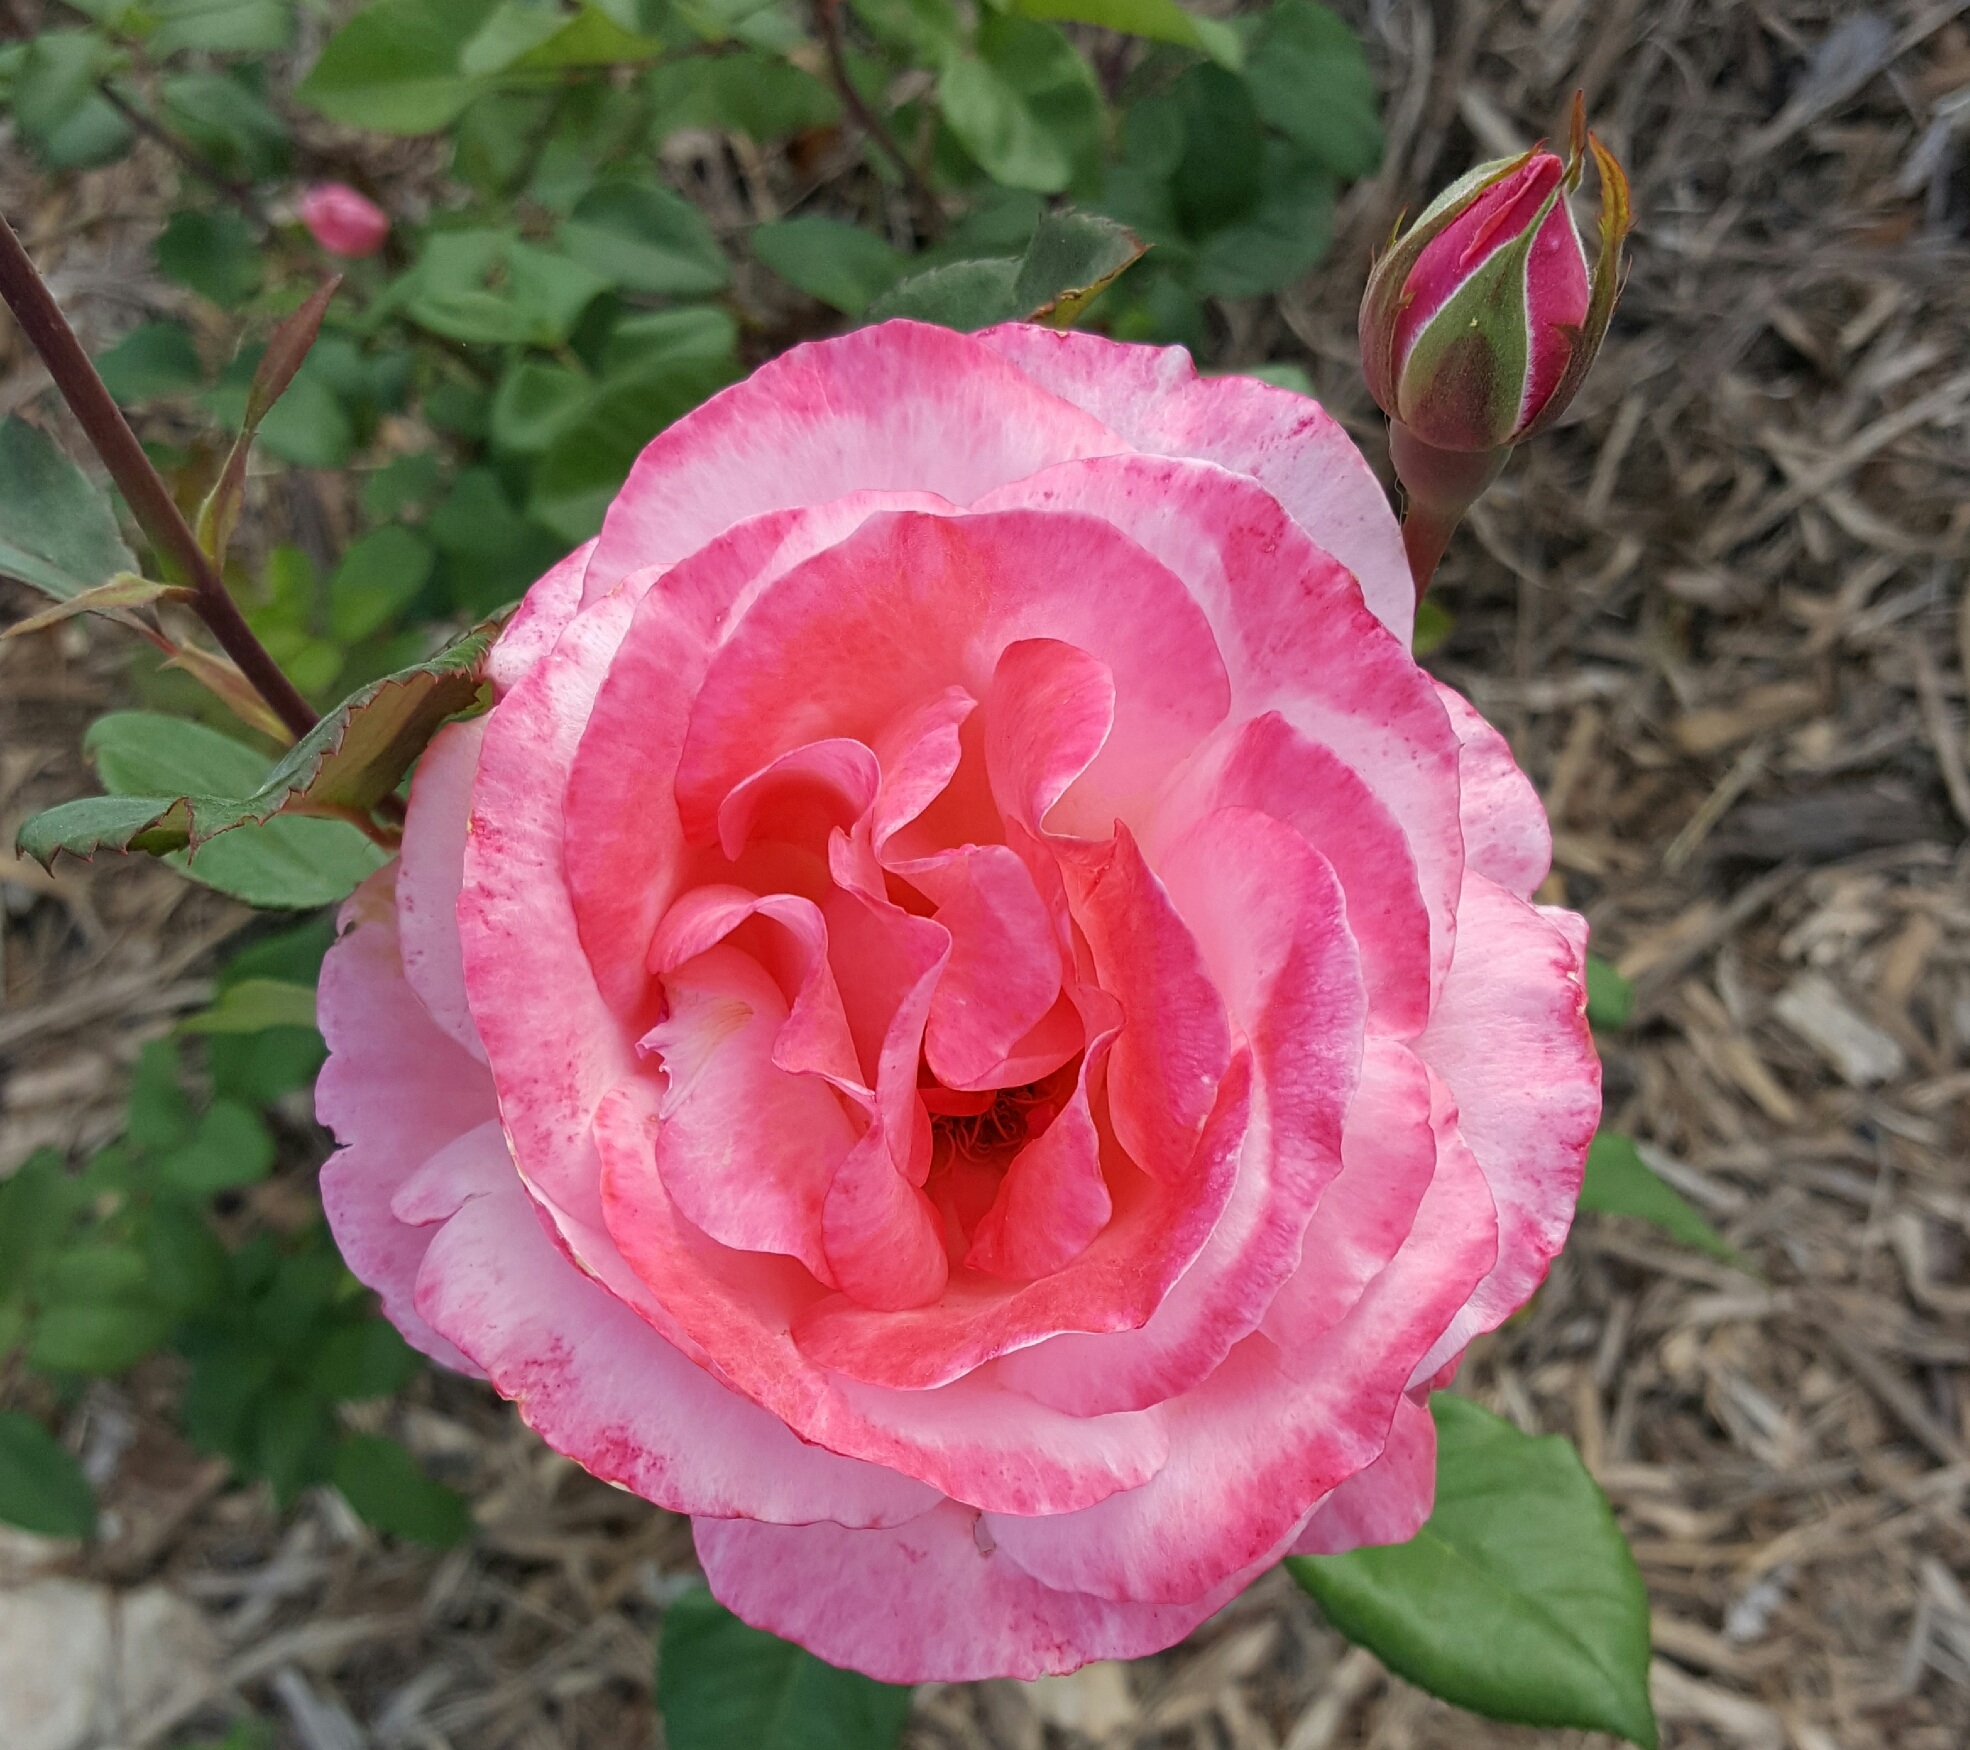
plant, flower, petal, rose, pink, flora, floribunda, flowering plant, garden roses, rose family, land plant, rosa centifolia